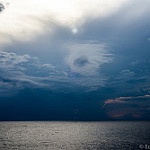
Label: sea